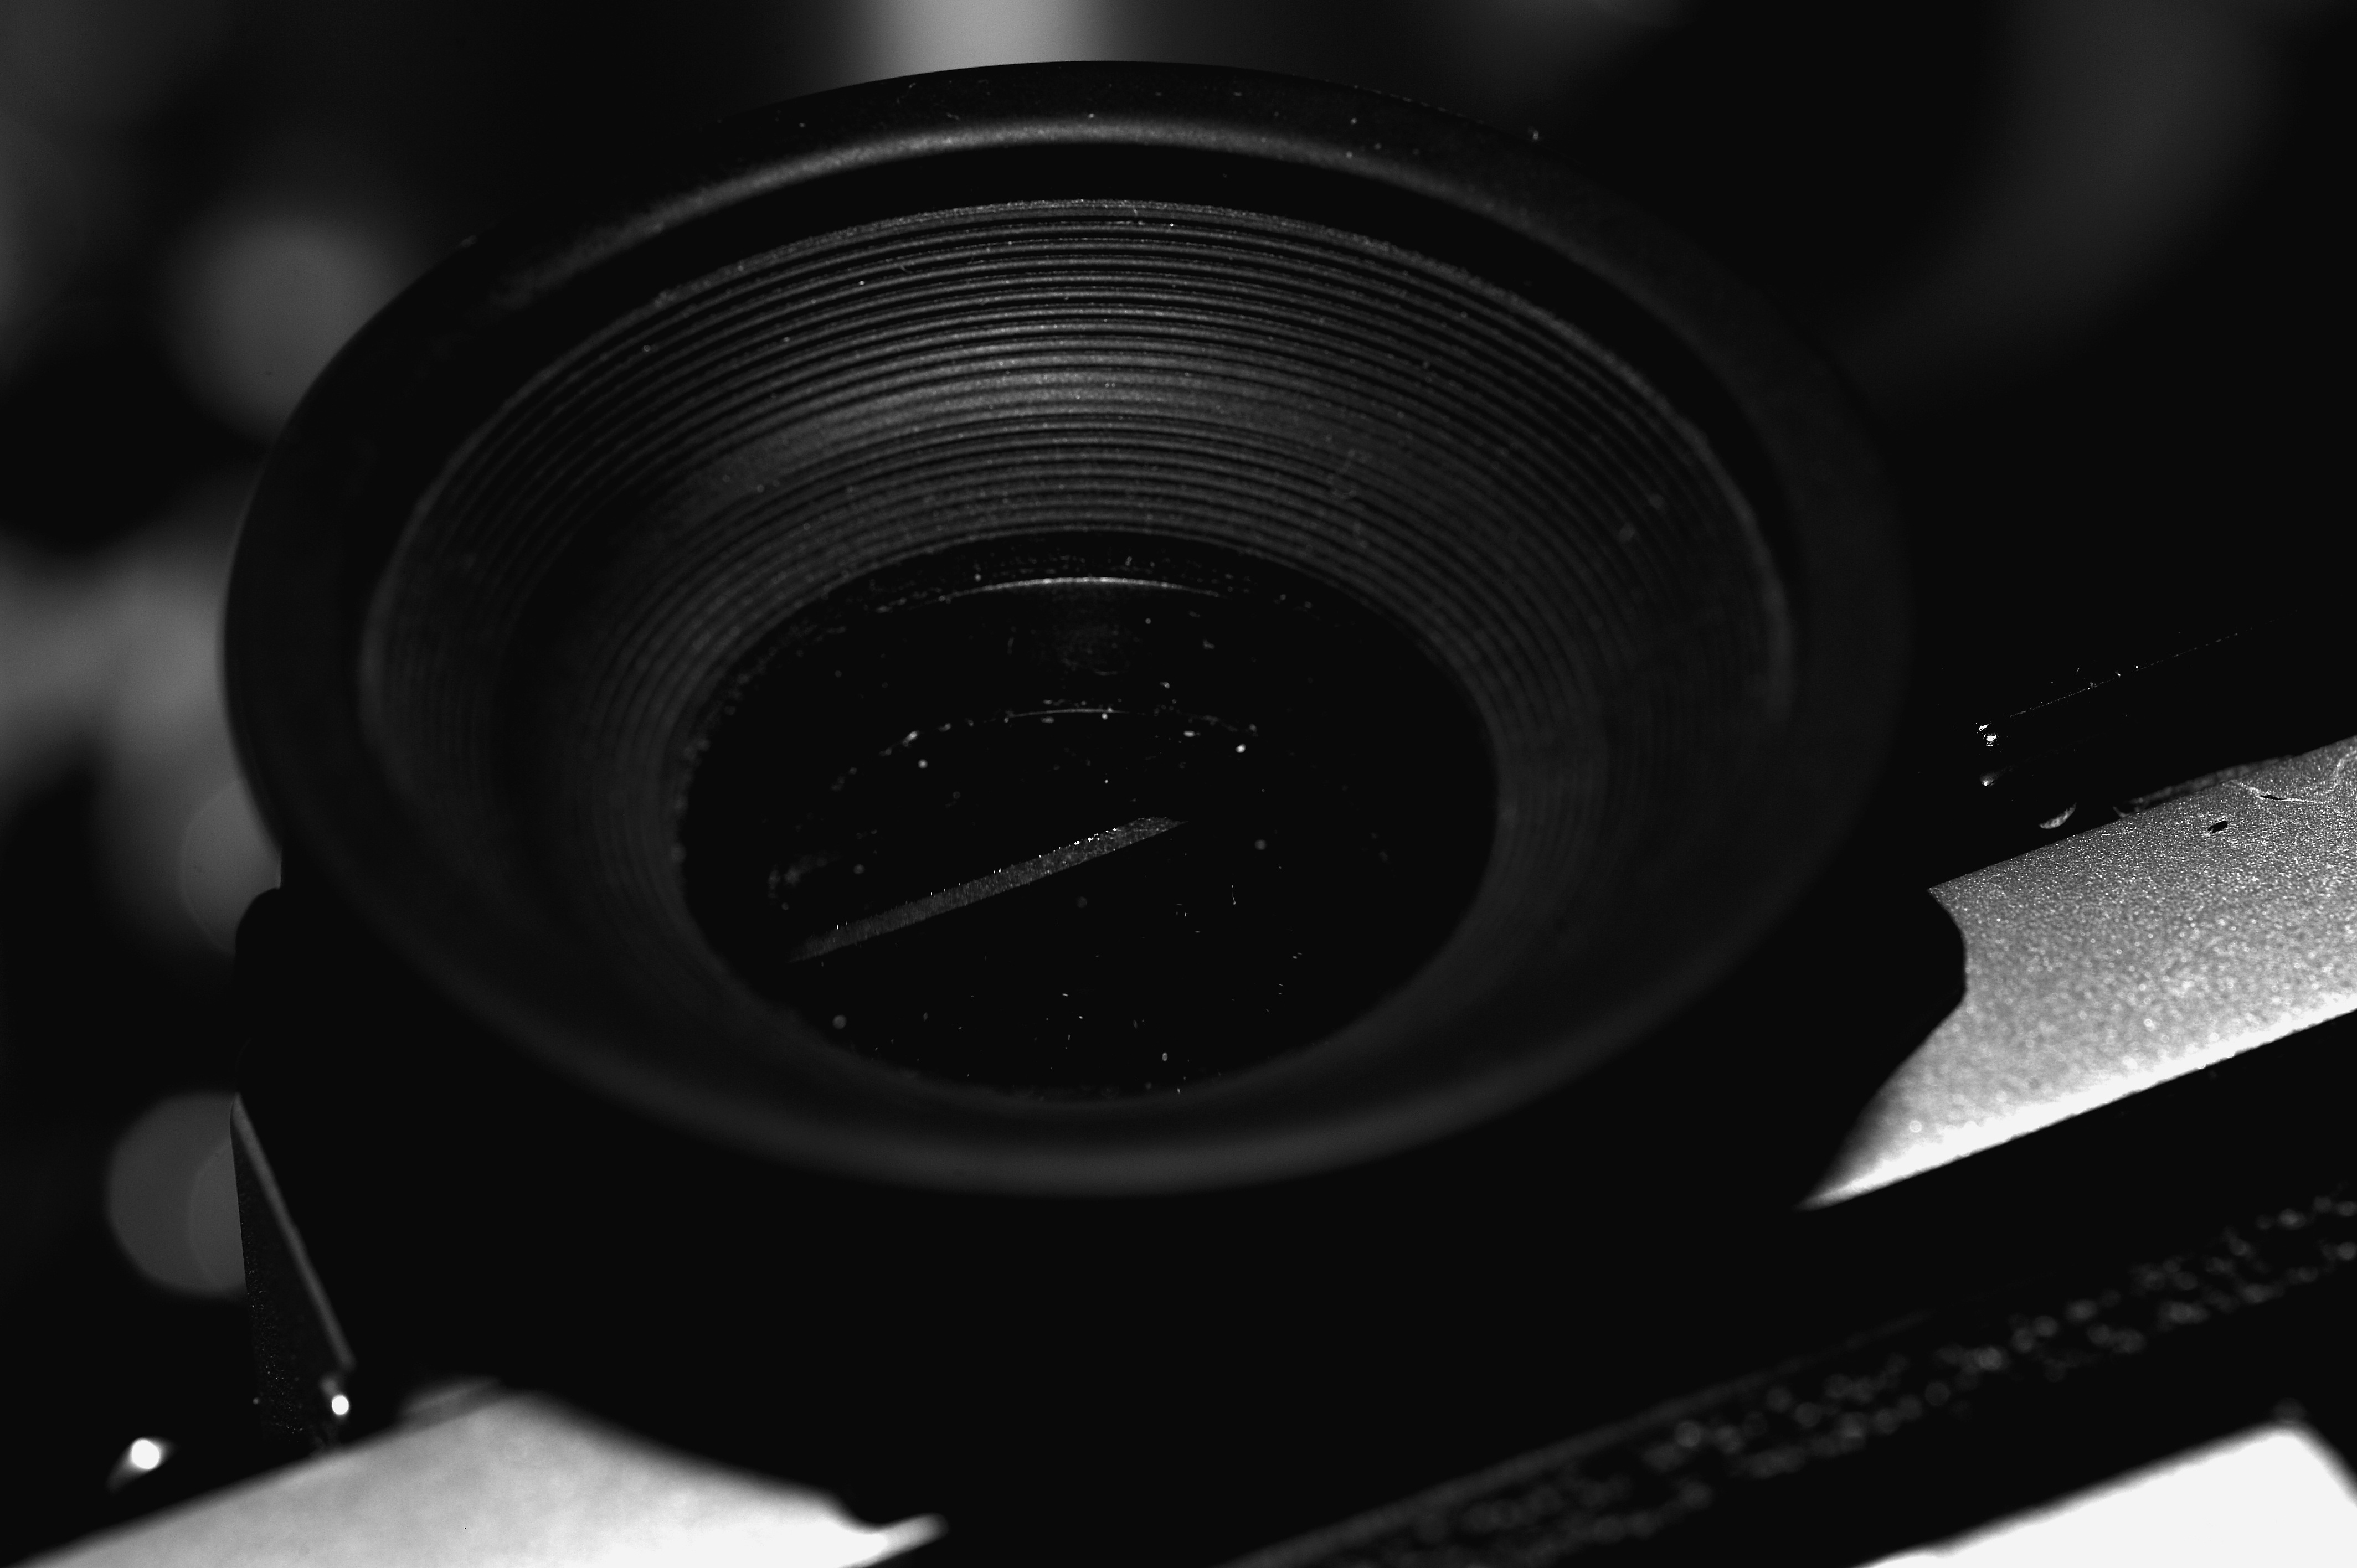
light, black and white, camera, photography, wheel, lens, black, monochrome, close up, reflex camera, digital camera, eye, camera lens, monochrome photography, digital slr, single lens reflex camera, cameras optics, rubber eyepiece, an eye piece, viewfinder accessories, help tools, nikon f3 looking accessories